Answer in natural language. Consider the 3D positions of the objects in the scene and not just the 2D positions in the image. Is the centerpoint of  threeseater sofa with dark cushions (highlighted by a blue box) at a higher height than Television (highlighted by a green box)? Choose between the following options: no or yes
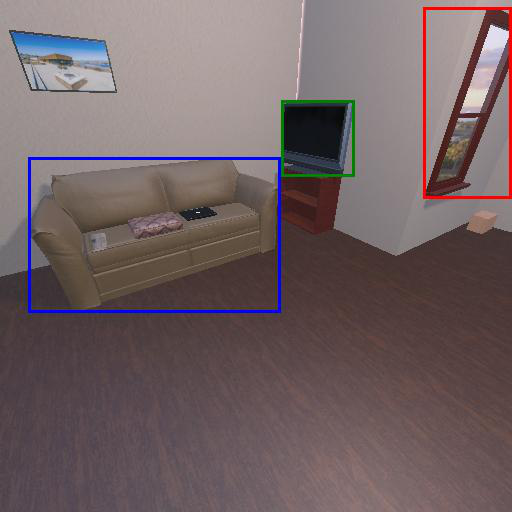
<answer>no</answer>